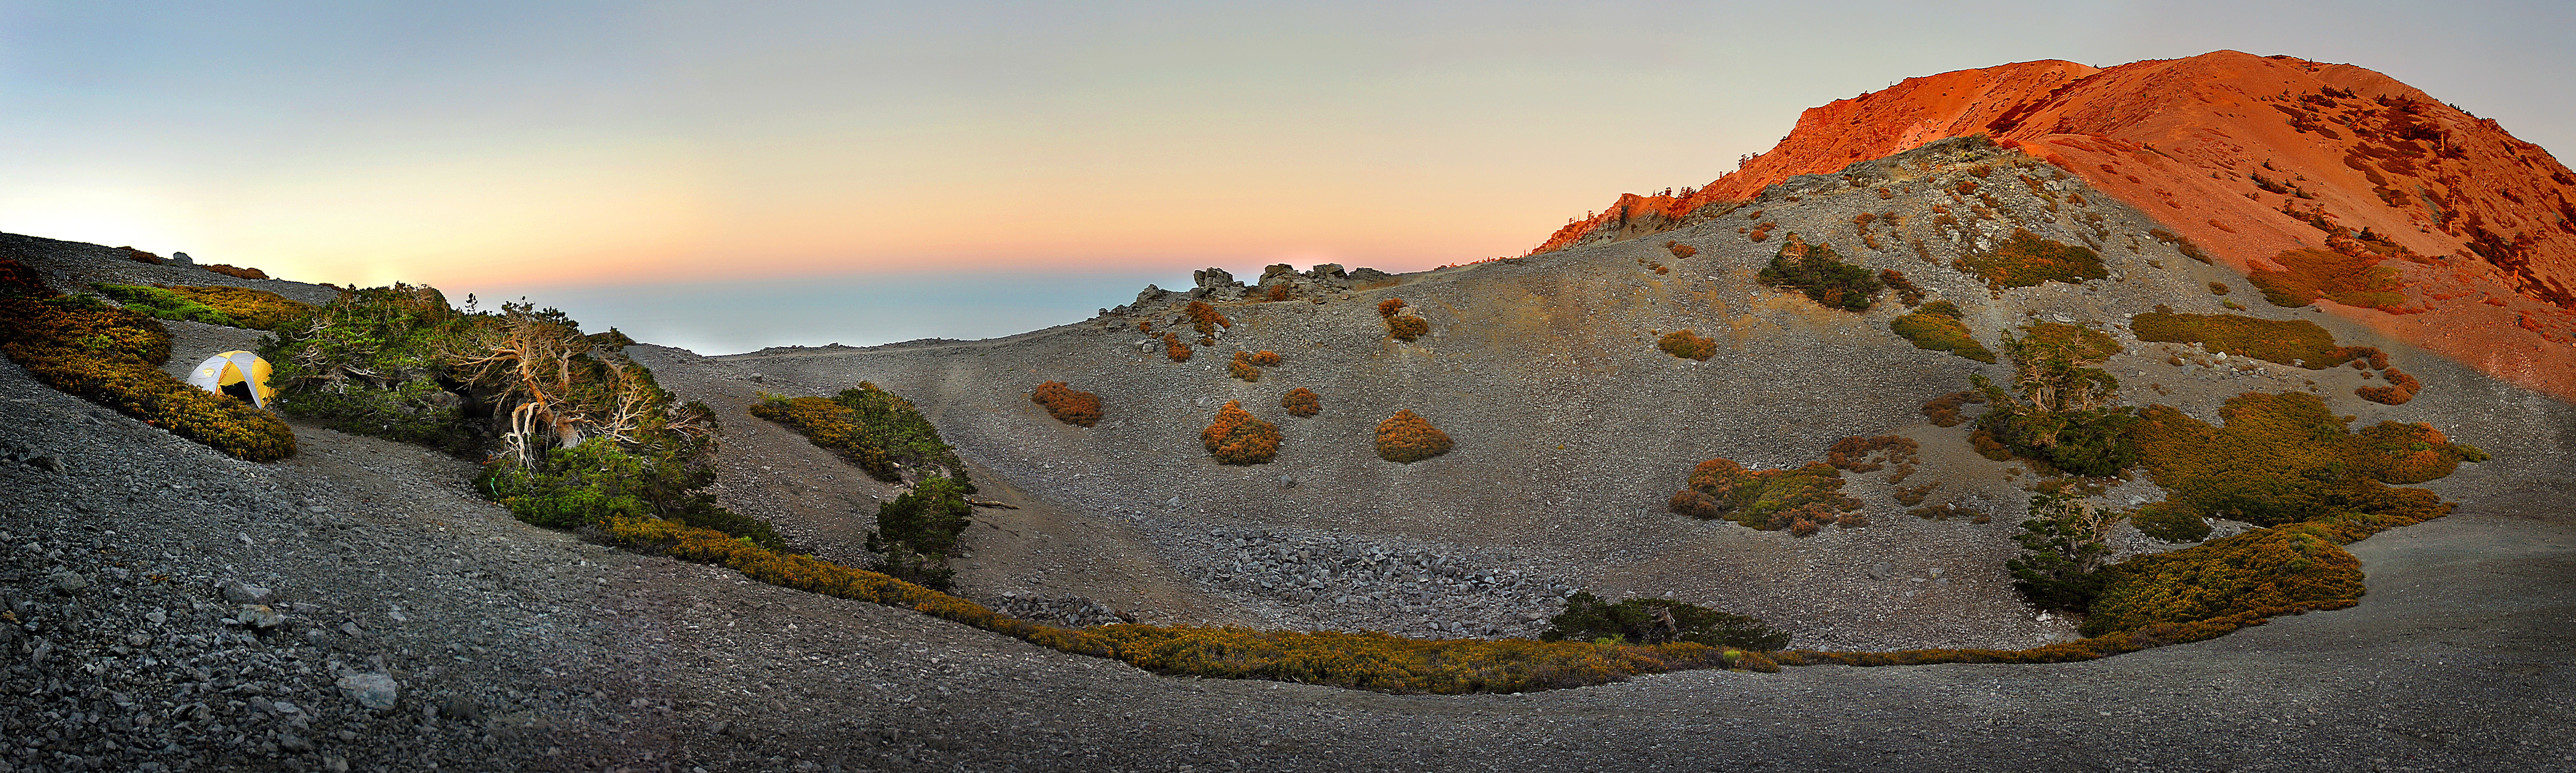
landscape, rock, mountain, backpack, cliff, autumn, terrain, material, ridge, tent, geology, plateau, ancient history, alpine sunset, mt baldy